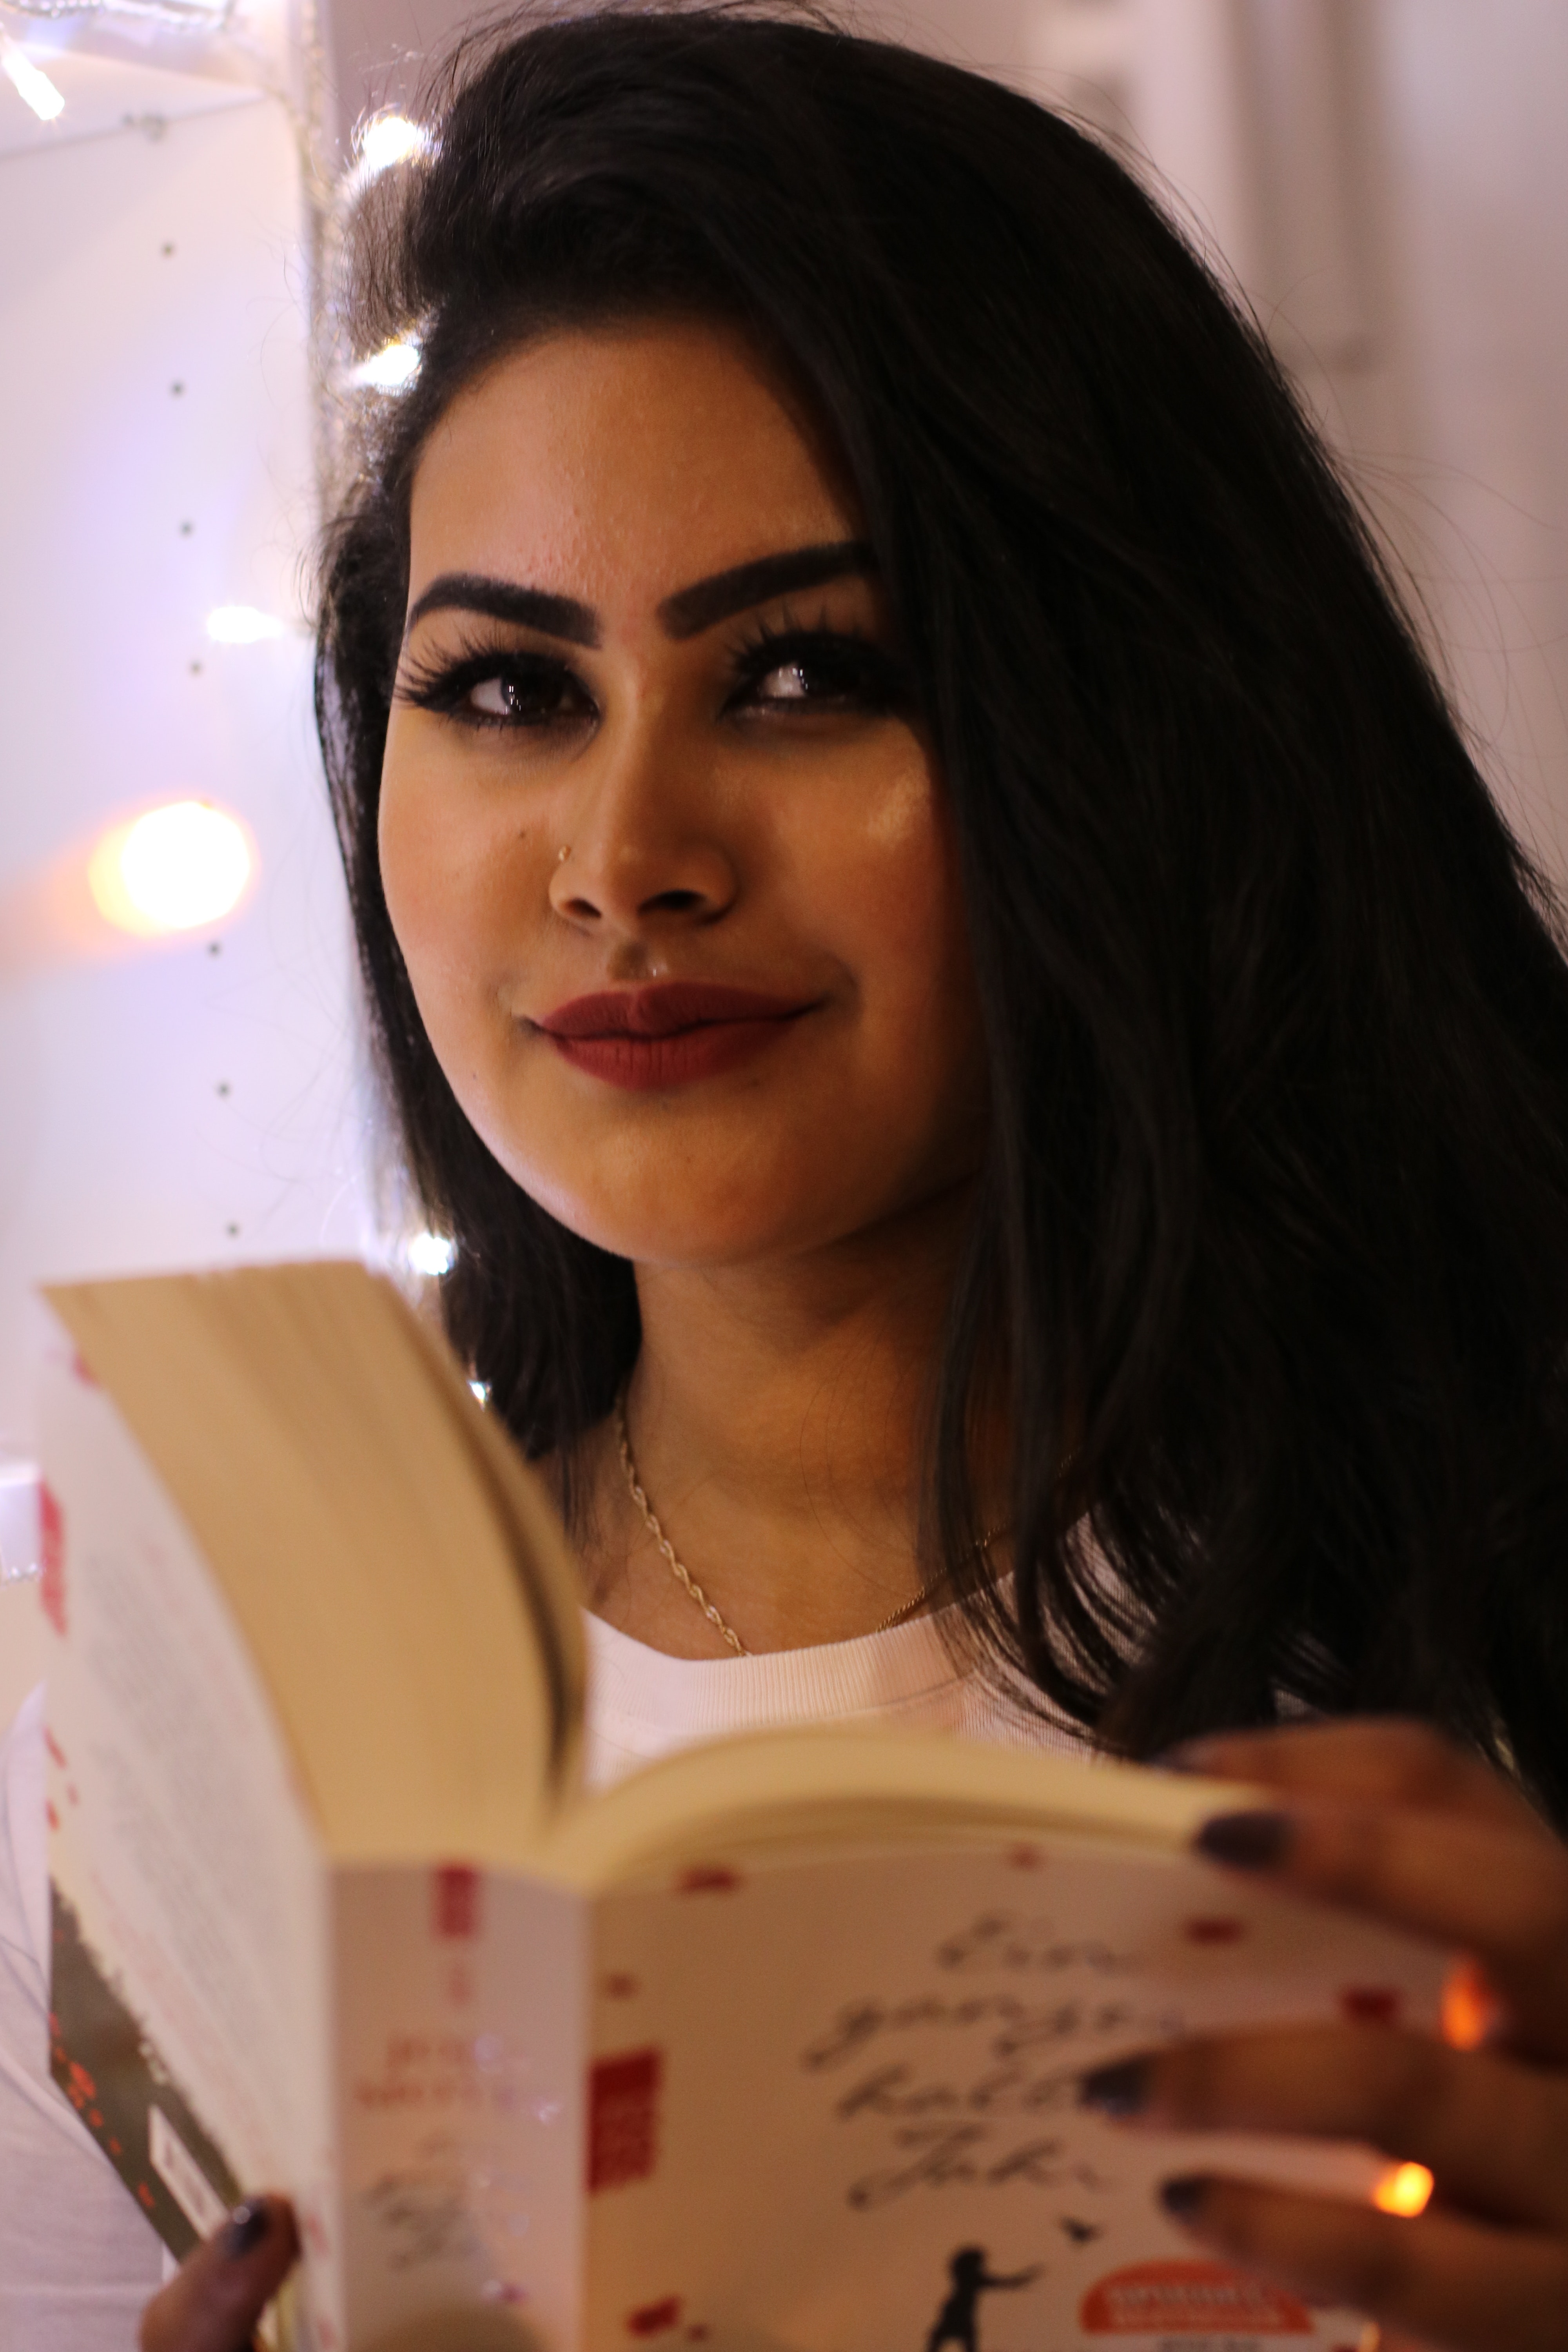
hair, face, beauty, eyebrow, black hair, skin, hairstyle, long hair, lip, forehead, reading, brown hair, photography, smile, photo shoot, fawn